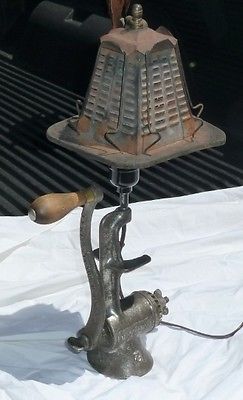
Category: toaster